2020 Autotrader EchoPark Automotive 500

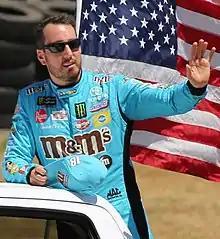
Kyle Busch won the race.

NBC Sports covered the race on the television side. Rick Allen, Two–time Texas winner Jeff Burton, Steve Letarte and 2000 Texas winner Dale Earnhardt Jr. called the action from the booth on Sunday. Allen, Burton and Letarte called the action from the booth on Wednesday. Dave Burns, Parker Kligerman and Kelli Stavast handled the pit road duties on Sunday, Kligerman and Marty Snider handled the pit road duties on Wednesday.